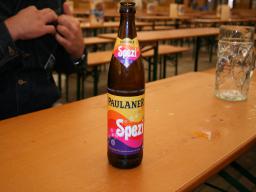
Label: Background_without_leaves